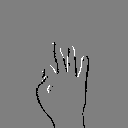
ASL letter: f